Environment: real
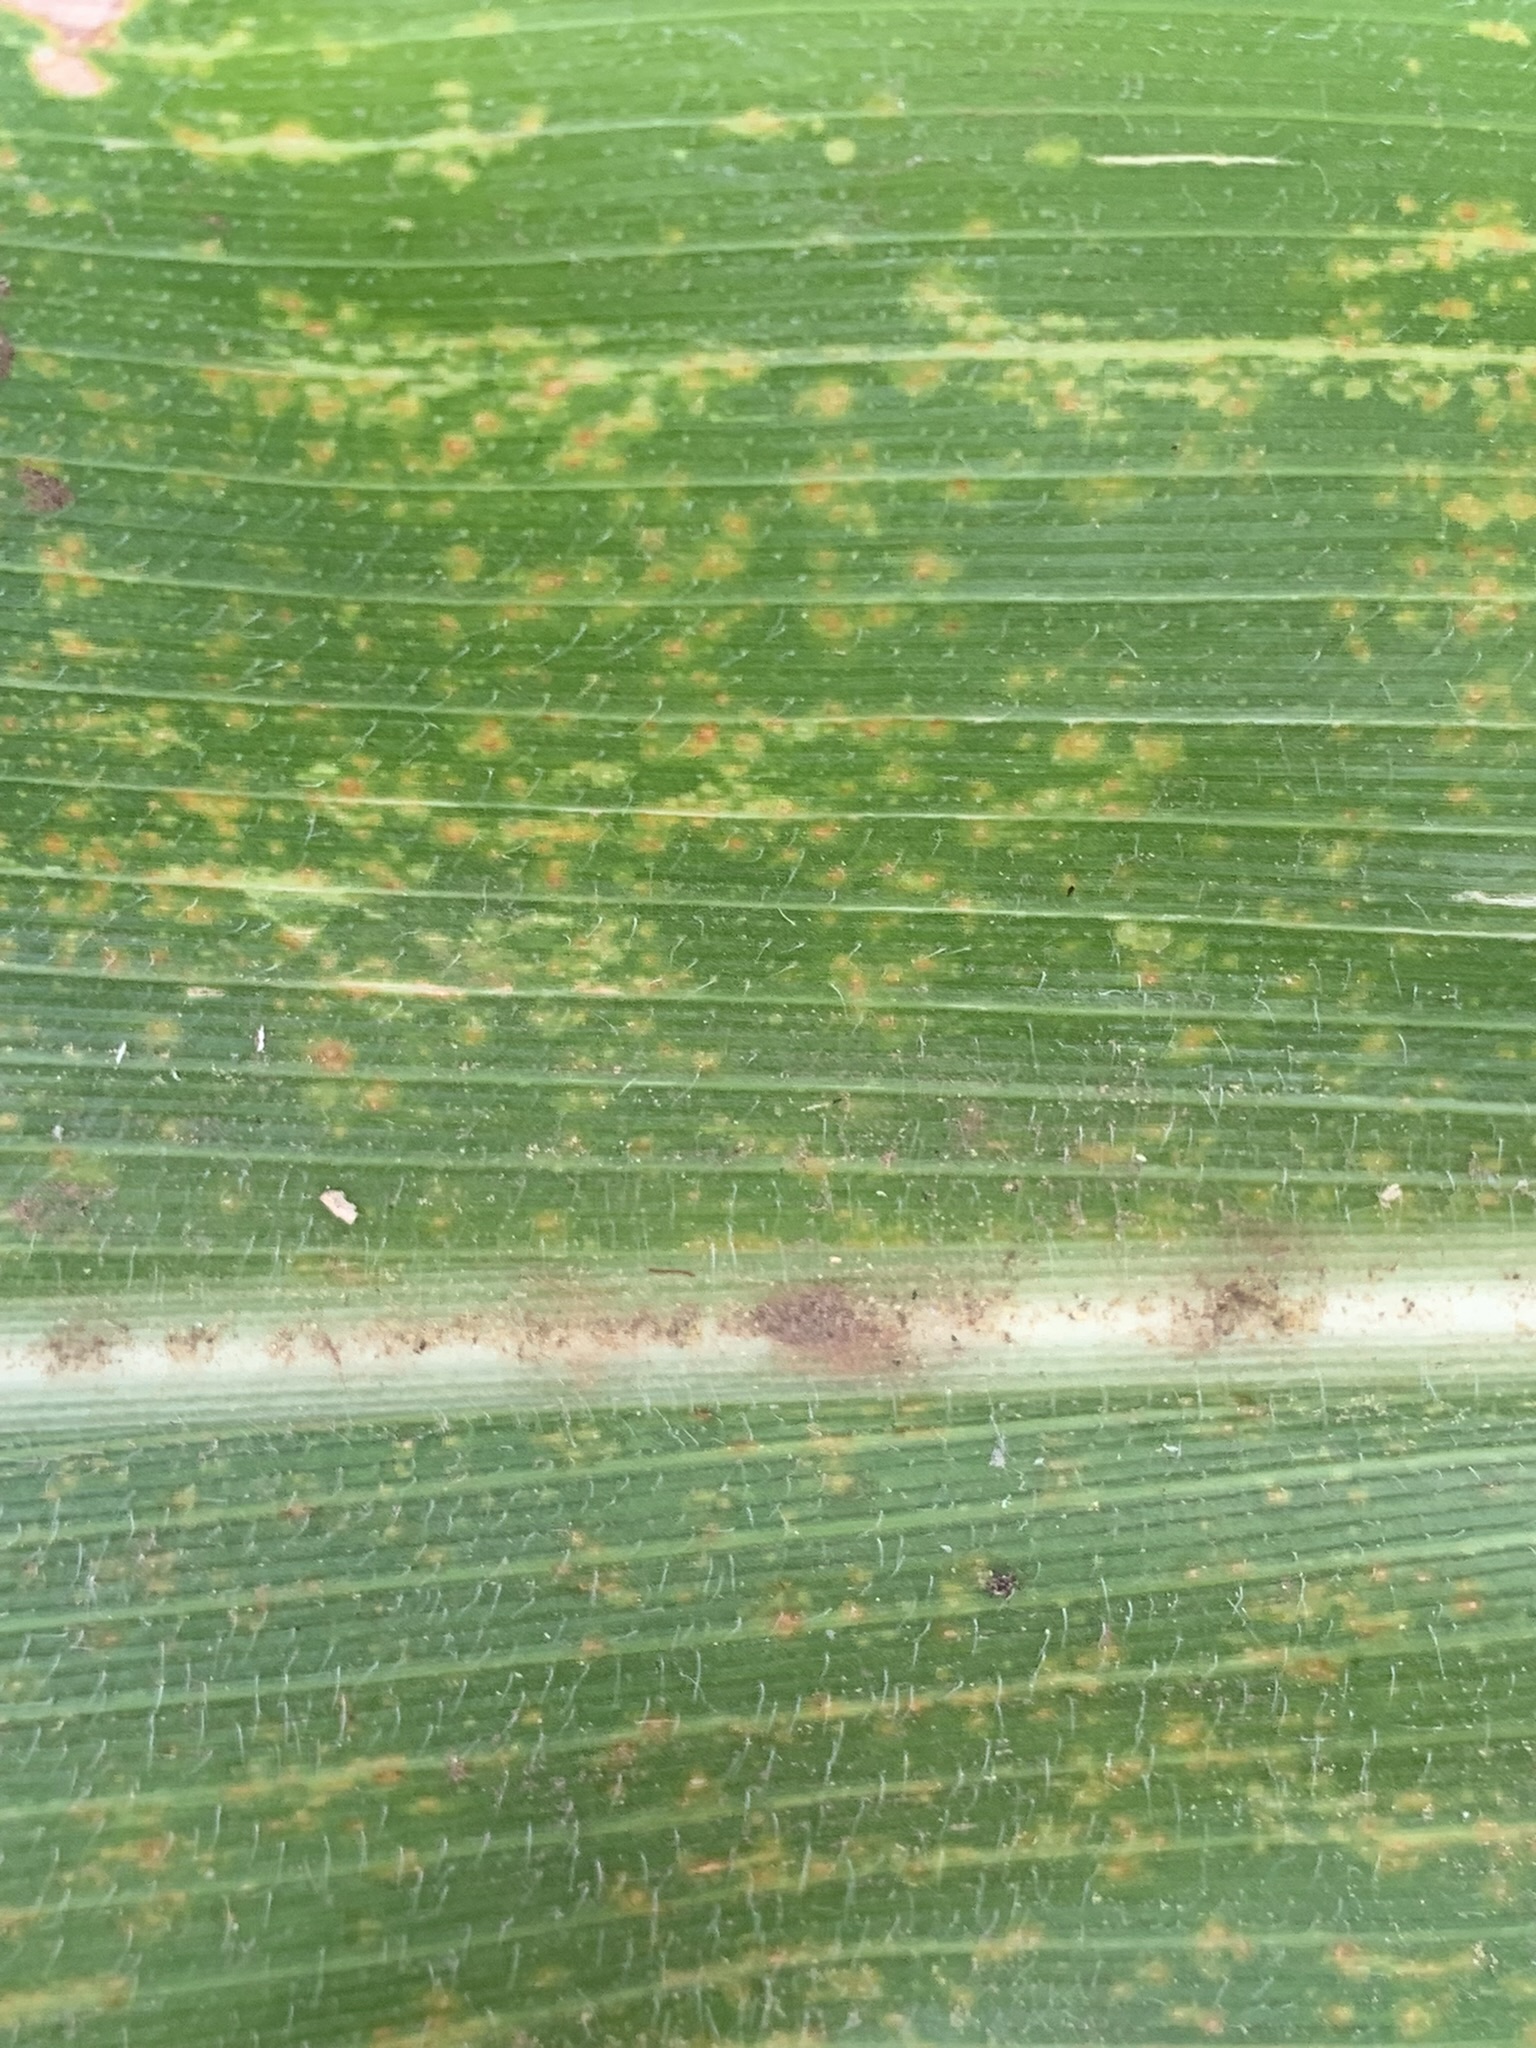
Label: lethal_necrosis